Uda Aida

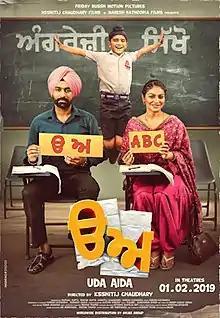
Theatrical release poster

Uda Aida is a 2019 Indian-Punjabi Drama-comedy film written by Naresh Kathooria and directed by Ksshitij Chaudhary. Co-produced by Friday Russh Motion Pictures, Ksshitij Chaudhary Films, Naresh Kathooria Films, it stars Tarsem Jassar, and Neeru Bajwa in lead roles with B.N. Sharma, Gurpreet Ghuggi and Karamjit Anmol in supporting roles. In the film, a poor family has to cope with rich kids and their parents when their son is enrolled into a prestigious school.